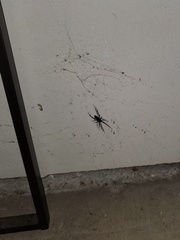
Species: Lactrodectus_hesperus